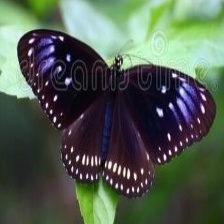
Species: BLUE SPOTTED CROW
Butterfly family (ImageNet category): monarch